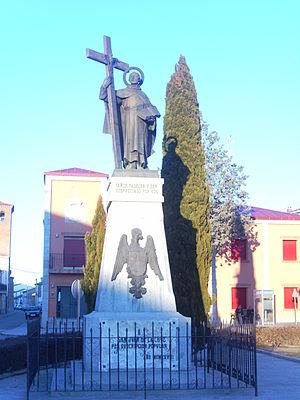
Fontiveros est une commune d'Espagne de la province d'Ávila dans la communauté autonome de Castille-et-León.